Dave Foster (guitarist)

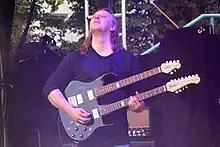
Foster with the Steve Rothery band in 2015.

In 2013, Foster joined the Steve Rothery band, alongside Leon Parr (drums), Yatim Halimi (bass) and Riccardo Romano (keyboards) with Martin Jakubski (vocals). Foster co-wrote Rothery's first solo album, "The Ghosts Of PripyatI" in 2014, which features guest appearances from Steven Wilson and Steve Hackett.